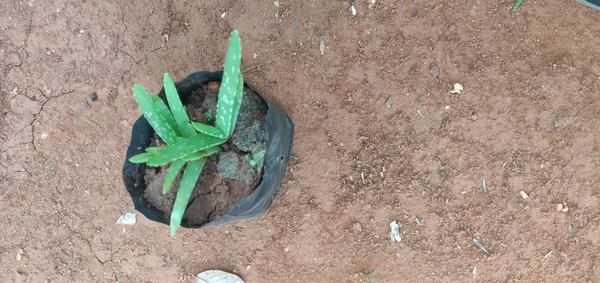
Plant: Aloevera